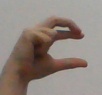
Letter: thal